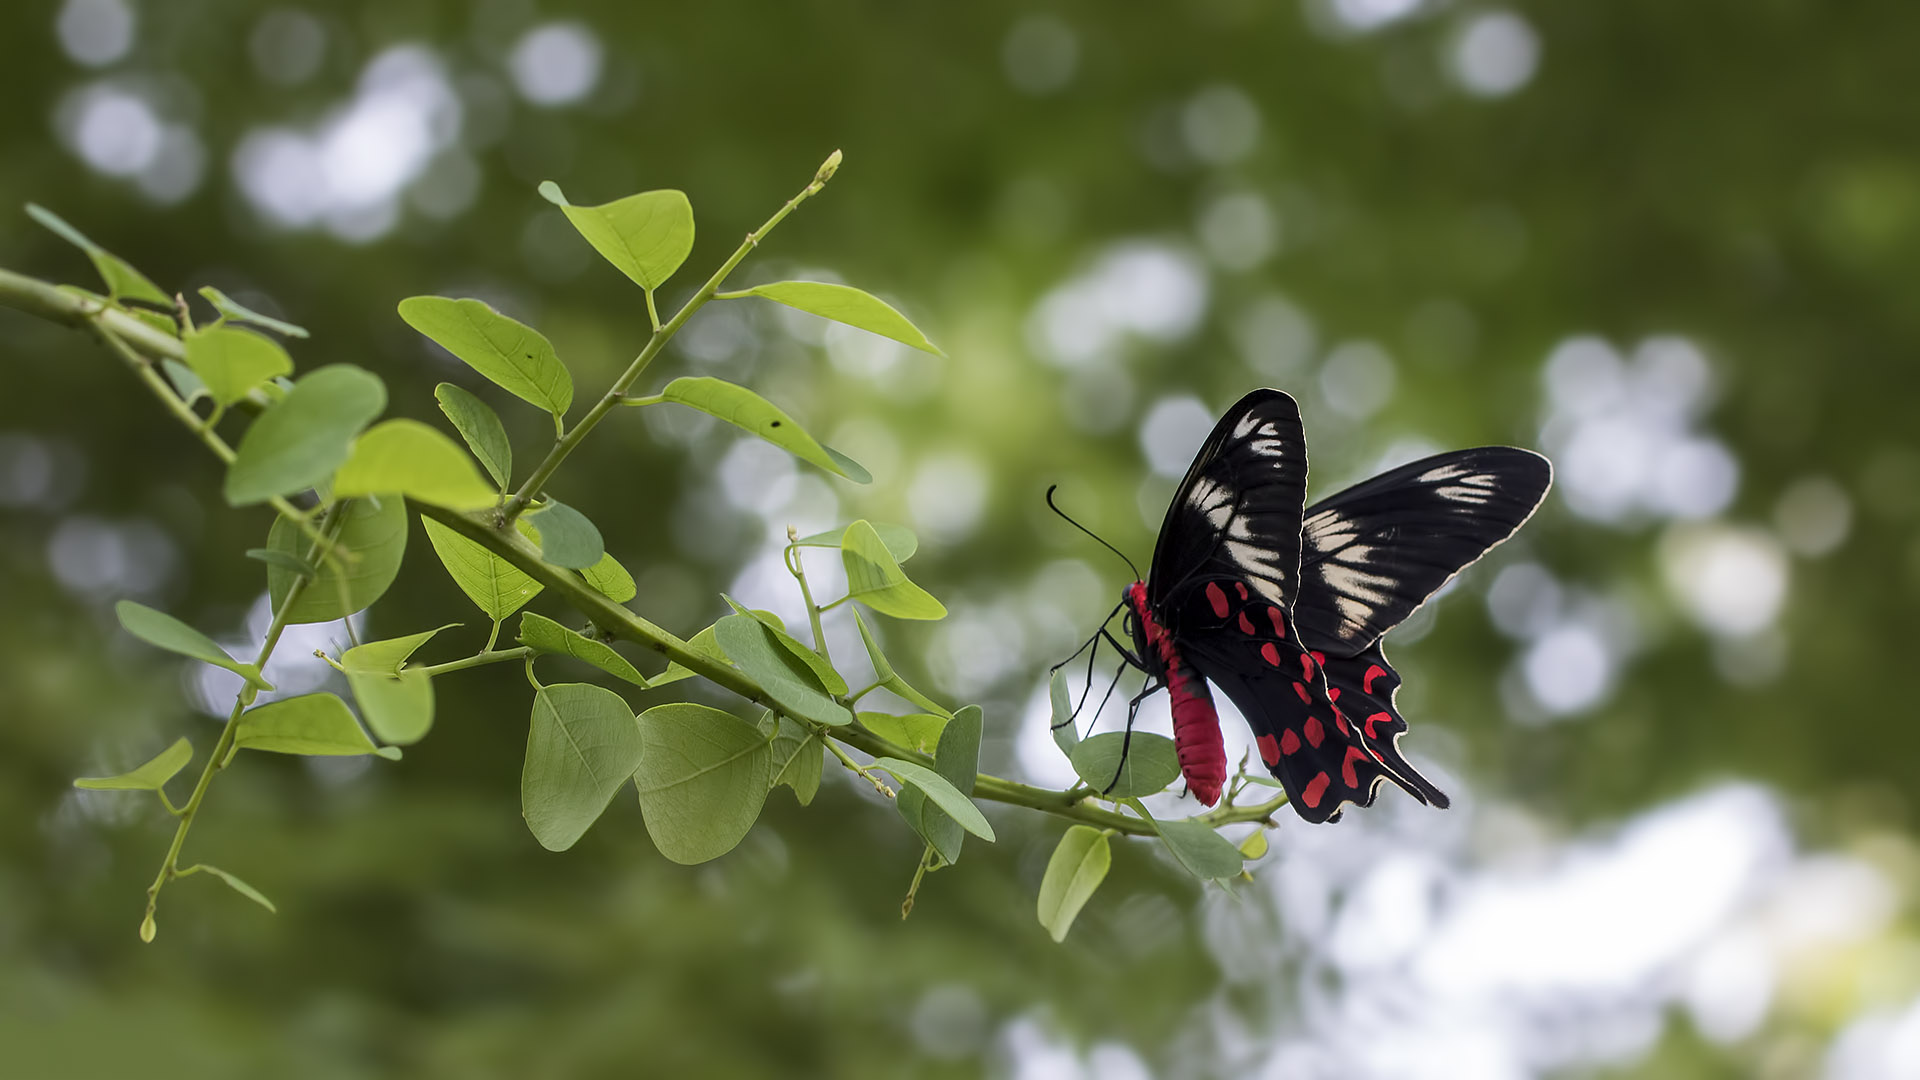
nature, branch, wing, leaf, flower, wildlife, insect, botany, butterfly, fauna, invertebrate, lepidoptera, india, arthropoda, nectar, ariansuresh, skanfarmhouse, nellore, andhrapradesh, animalia, hexapoda, insecta, pterygota, neoptera, ditrysia, panorpida, glossata, heteroneura, cossina, bombycina, papilionoidea, 750d2016img6526, crimsonrose, papilionidae, papilioninae, troidini, pachliopta, pachlioptahector, macro photography, pollinator, moths and butterflies